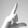
ASL letter: L